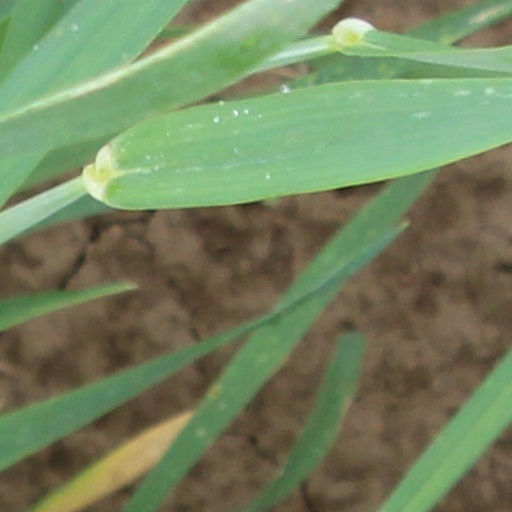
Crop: wheat